Monacensia

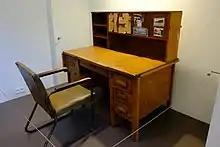
Desk of Oskar Maria Graf in the Monacensia's permanent exhibit area

The ground floor and the mezzanine of the "Hildebrandhaus" are open to the public during the working hours of the Monacensia. On the ground floor the "Forum Atelier" can be used as a venue for public events. It is adjacent to permanent exhibition rooms devoted to the documentation of "Literary Munich in the Thomas Mann Years" and the "History of the Hildebrandhaus". Other publicly accessible rooms show temporary exhibitions which showcase the Monacensia's collections.